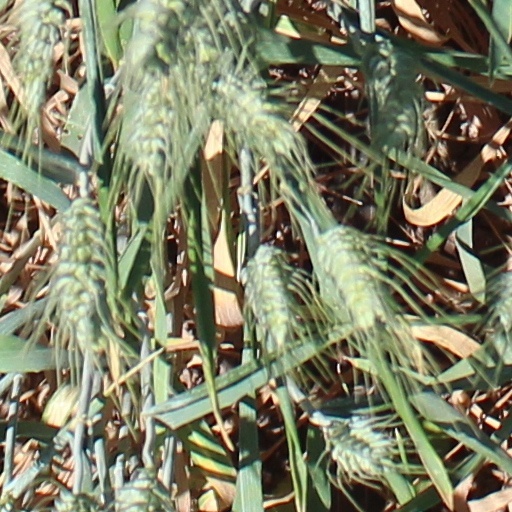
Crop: wheat